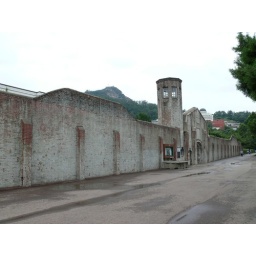
This wall and guard tower is what remains of the original wall around the prison